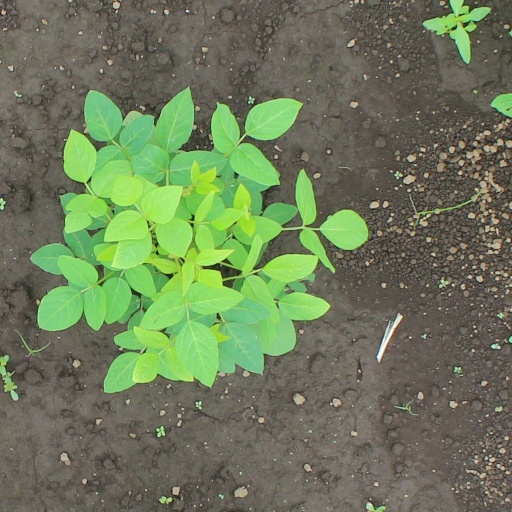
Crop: soybean